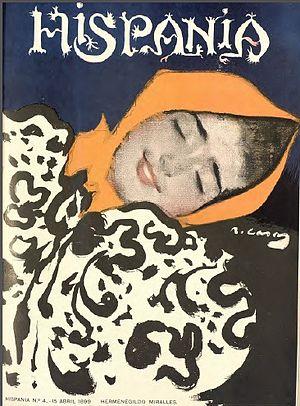
Ramon Casas i Carbó, né à Barcelone le 4 janvier 1866, et mort dans la même ville le 29 février 1932, est un peintre et affichiste espagnol, promoteur du modernisme catalan. Il est surtout connu pour ses portraits et caricatures de l’élite catalane, espagnole et française.